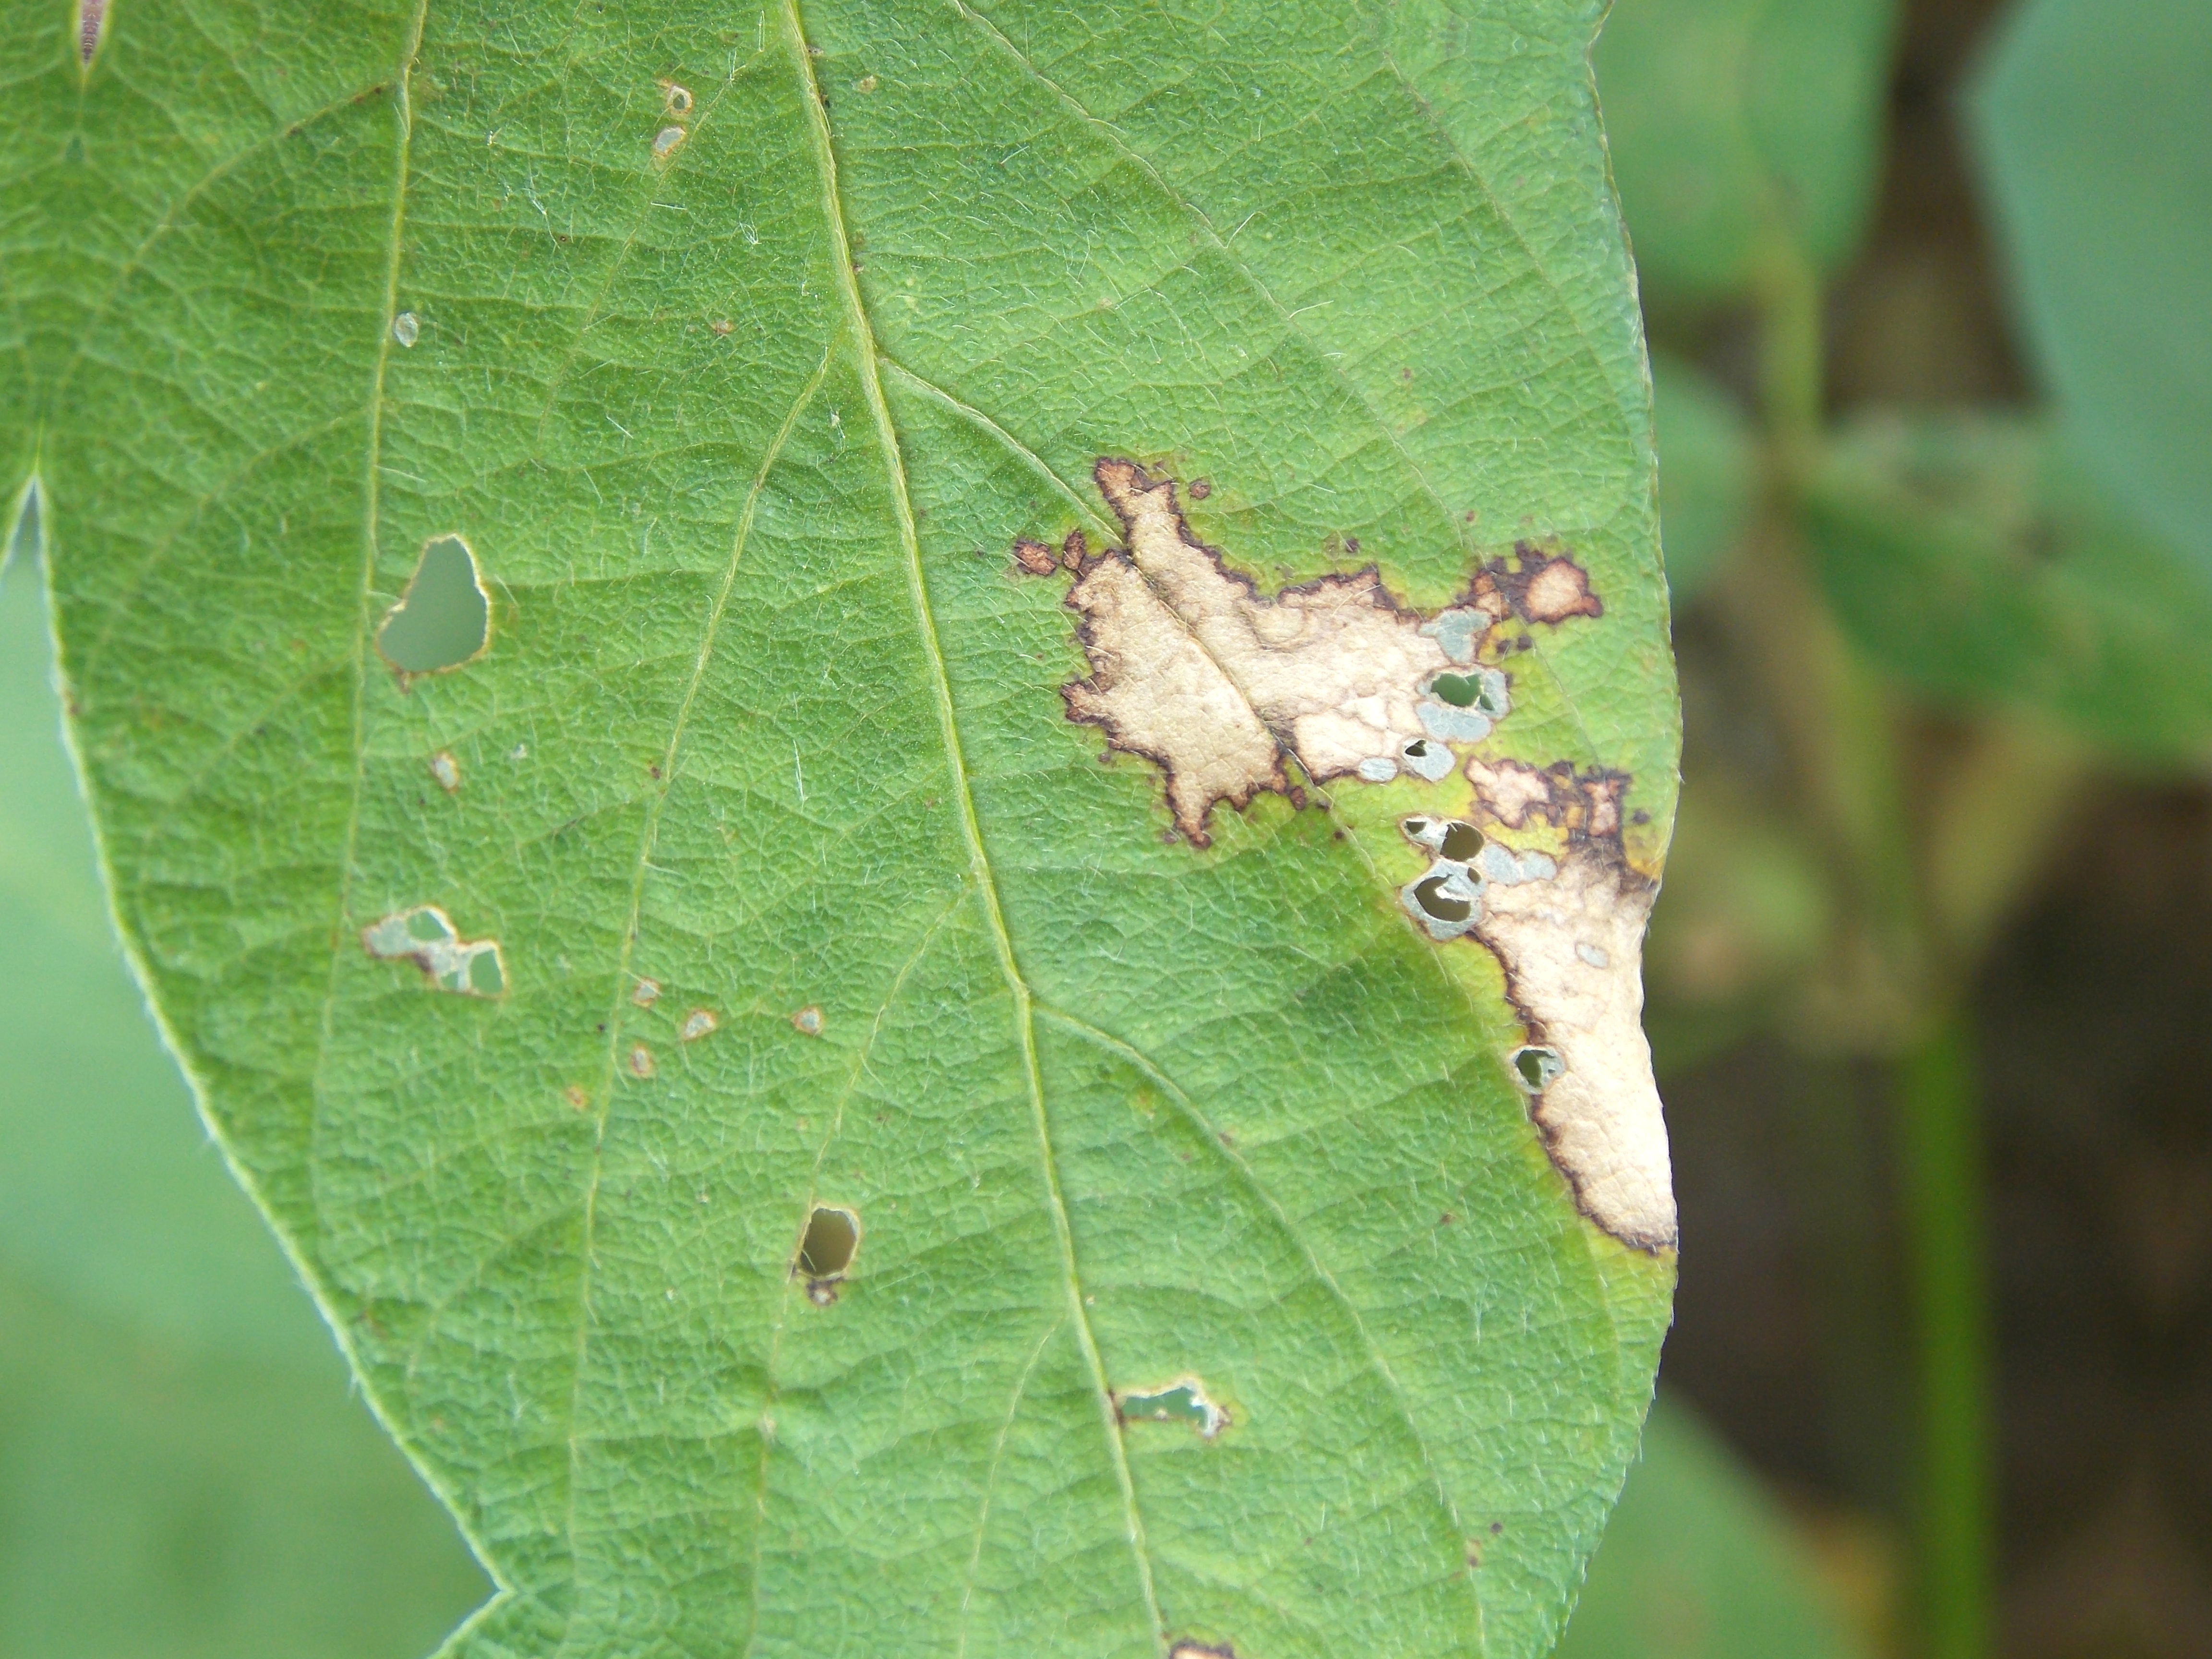
Label: Disease